Ferras

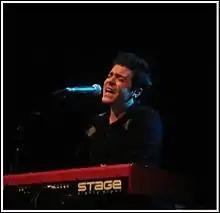
Ferras in concert in 2008

Ferras released an independent EP entitled "Interim" on July 2, 2010. The EP consisted of five original acoustic songs recorded as a live performance in a studio setting.